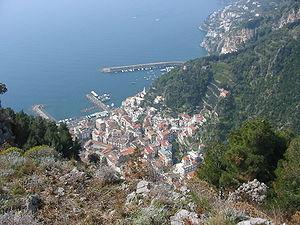
L’ordre de Saint-Jean de Jérusalem, présent en Terre Sainte jusqu'en 1291, est un ordre religieux qui a existé de l'époque des Croisades jusque vers 1800 et qui est plus connu sous les noms d’ordre hospitalier de Saint-Jean de Jérusalem, d’ordre de l'Hôpital, d’ordre Hospitalier ou plus simplement des Hospitaliers.